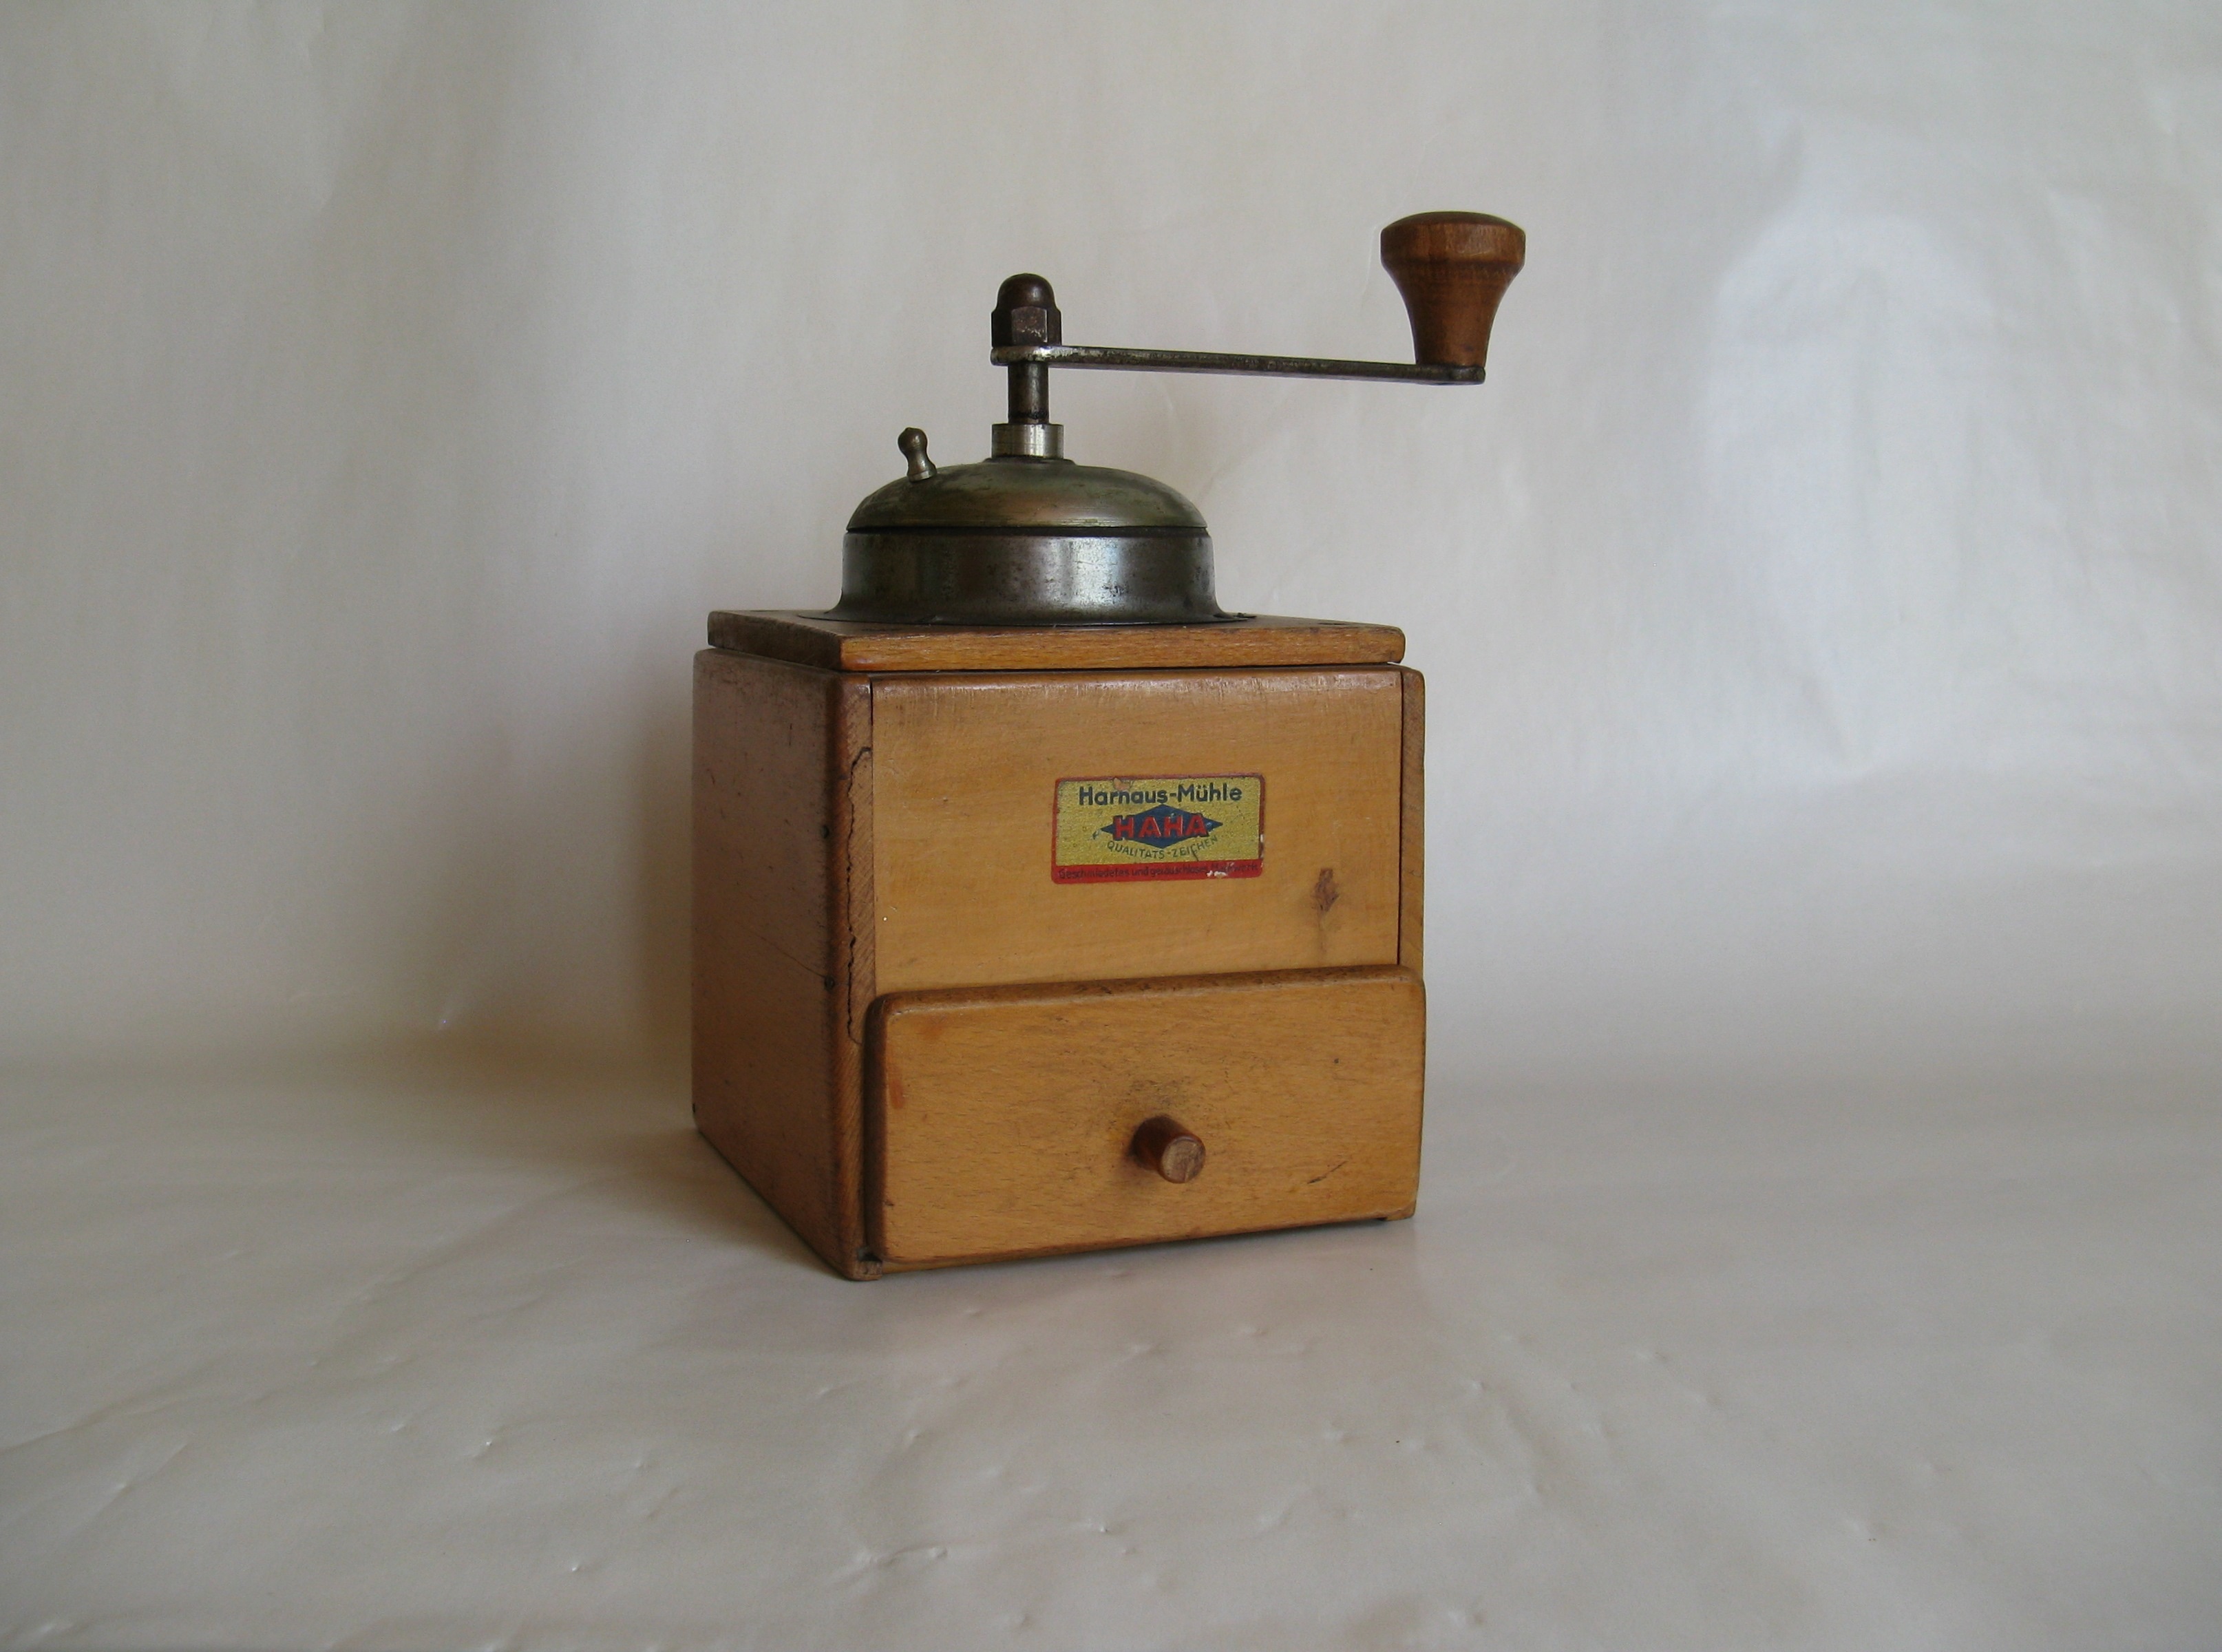
coffee, wood, vintage, antique, retro, old, aroma, brown, nostalgia, bottle, furniture, close, lighting, grind, mill, grinder, iron, roasting, past, historically, flea market, coffee beans, crank, manually, man made object